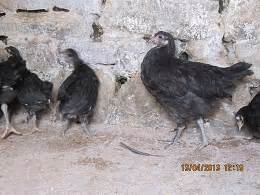
Label: chicken